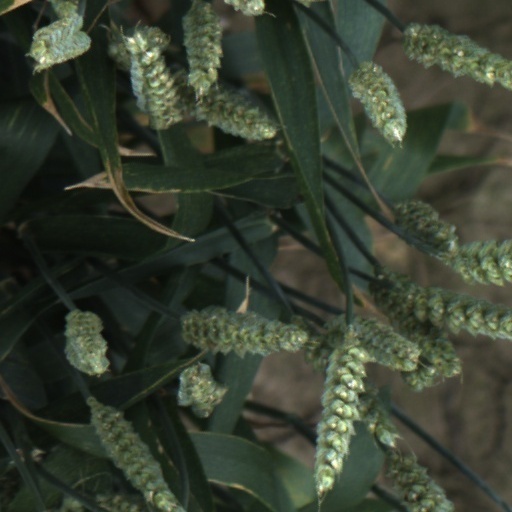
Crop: wheat